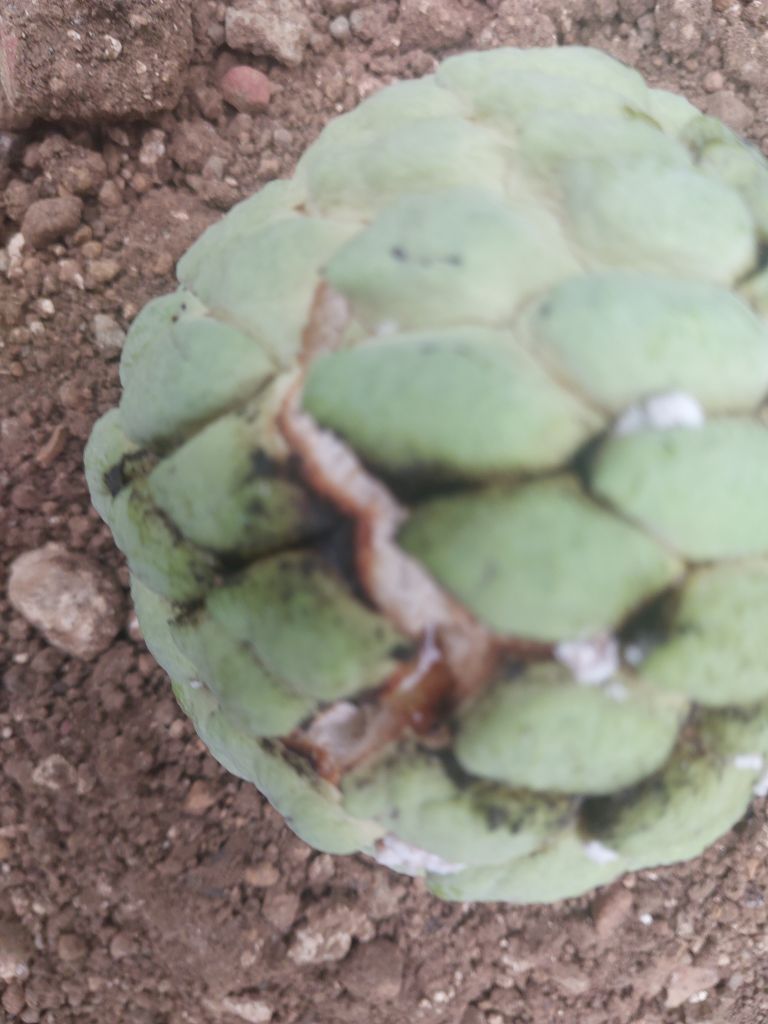
Disease label: Athracnose